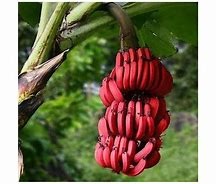
Label: banana